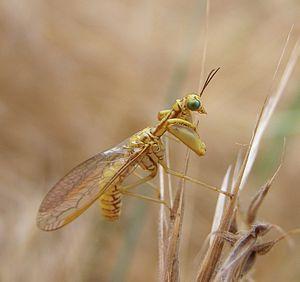
Mantispa aphavexelte, Mantispidae. Au petit matin sur l'herbe sèche.